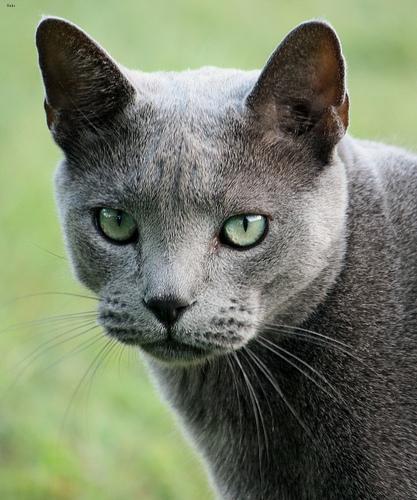
Russian Blue